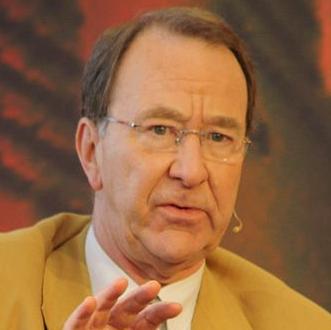
Age: 68